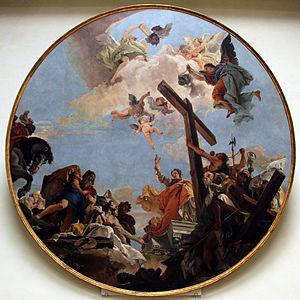
Cette page fournit une liste chronologique de peintures du vénitien Giambattista Tiepolo.
Hélène, née vers 248/250 à Depranum et morte probablement le 18 août 330 à Nicomédie, est une impératrice romaine, épouse de Constance Chlore et mère de Constantin Iᵉʳ. Elle est considérée comme sainte par l'Église catholique et les Églises orthodoxes.